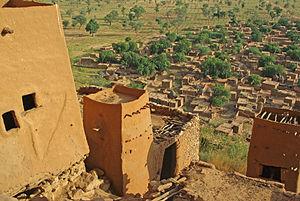
Vue sur un village Dogon depuis un ancien village tellem, dans la falaise de Bandiagara, Mali.